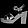
Label: Sandal